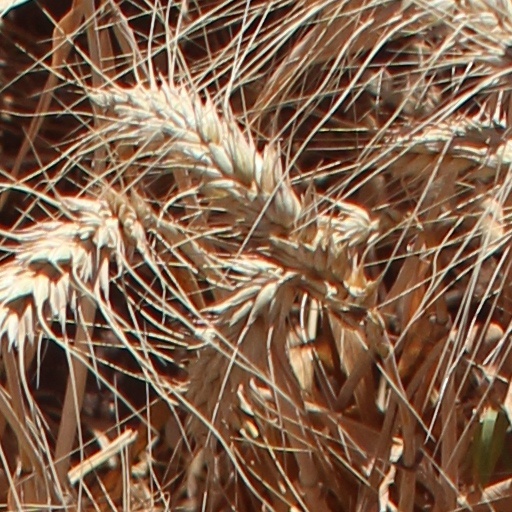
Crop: wheat